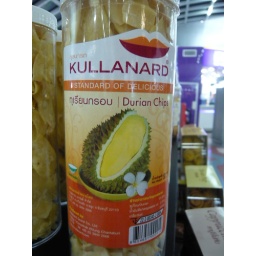
fish in an aquarium in night market in bangko